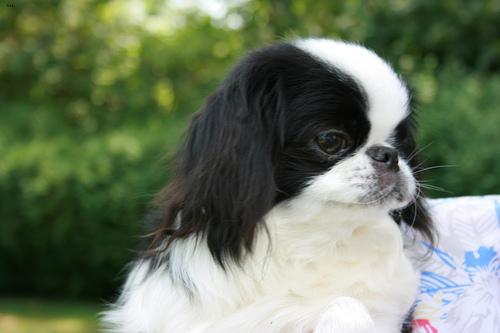
Breed: japanese chin